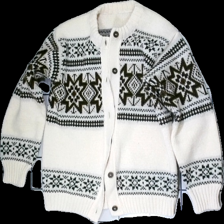
View: front
Type: Cardigan
Category: Ladies
Brand: Missing
Colors: White, Black, Brown
Material: 100% acrylic
Pattern: Geometric print
Cut: Regular, C-collar
Season: All
Price range: 100-150
Recommended usage: Reuse